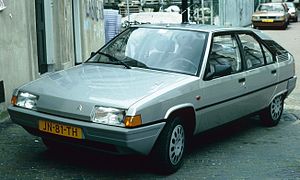
Citroën BX
Citroën BX (1982−1986)
Citroën BX var en mellem sommeren 1982 og efteråret 1994 i franske Rennes bygget, stor mellemklassebil fra den franske bilfabrikant Citroën.